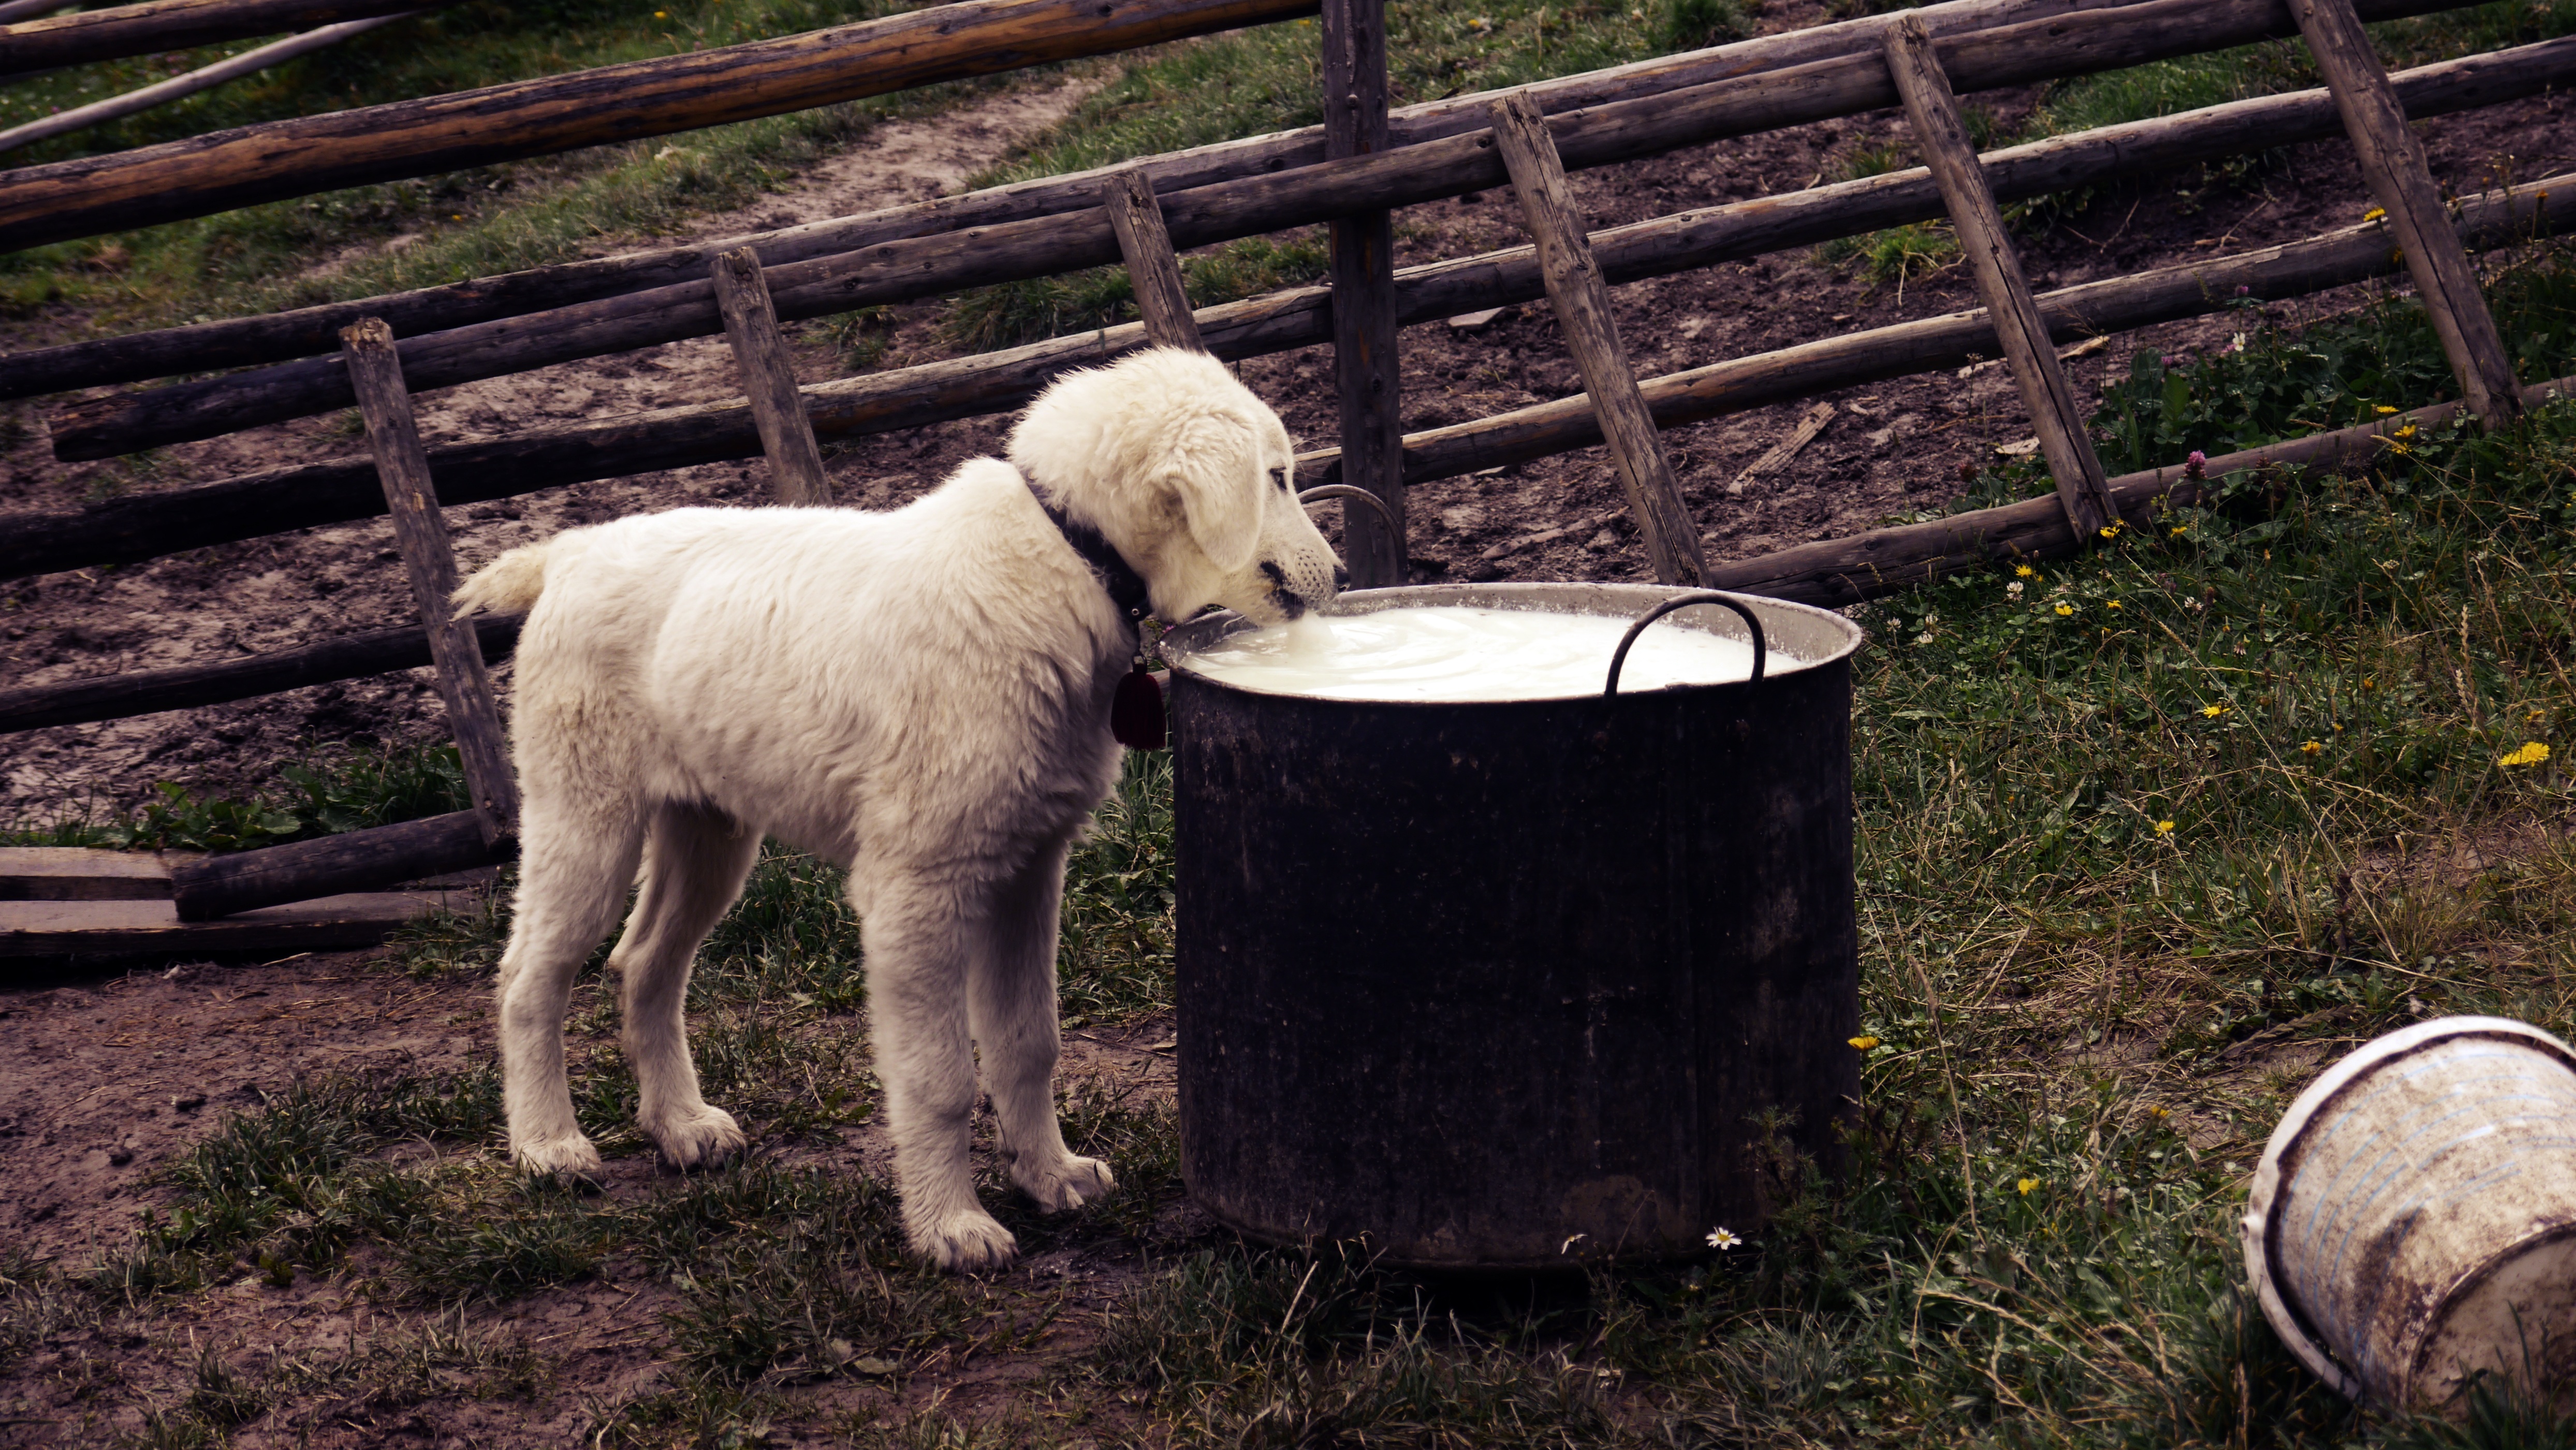
grass, white, puppy, dog, animal, cute, zoo, pet, food, sheep, mammal, milk, feeding, vertebrate, doggie, hungry, dog eating, dog like mammal